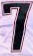
Number: 7